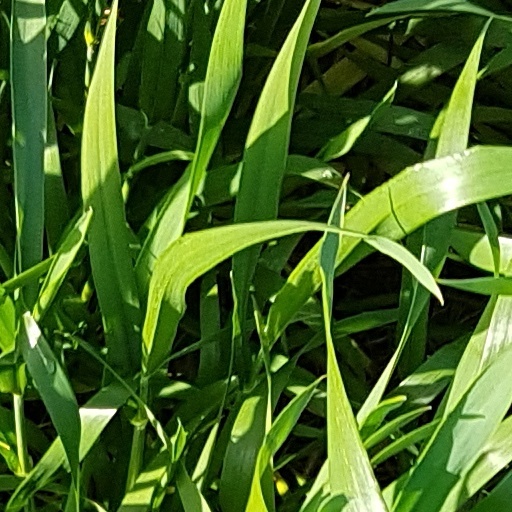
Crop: wheat